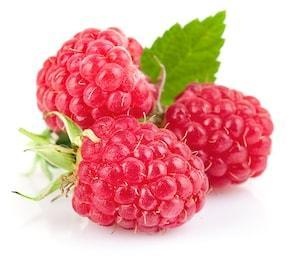
Label: raspberry